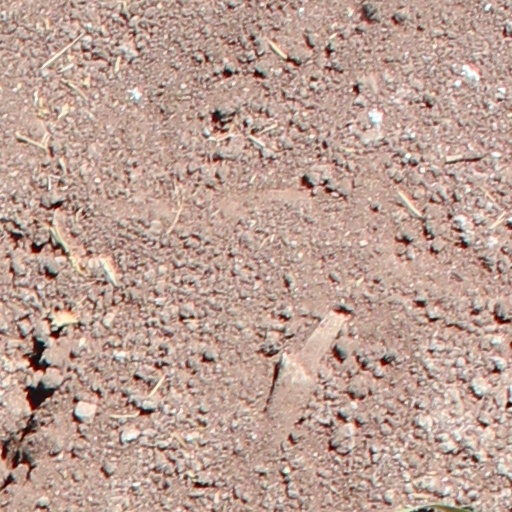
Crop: wheat